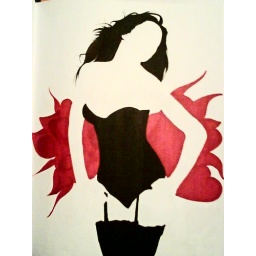
girl in black 3